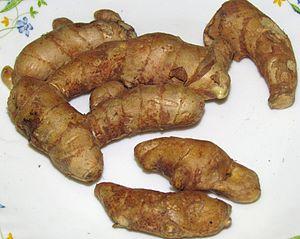
Curcuma amada est une plante herbacée rhizomateuse vivace du genre Curcuma de la famille des Zingibéracées.